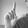
ASL letter: L